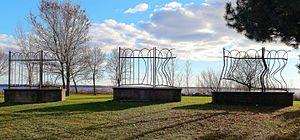
Parc Fort-Rolland à Lachine Montréal
Montréal possède une riche tradition d'art public. Inscrites de plain-pied dans le paysage urbain, les œuvres d'art public façonnent l'environnement de la métropole. Qu'elles soient intégrées aux parcs, aux places publiques, aux bibliothèques ou aux centres culturels, ces œuvres font partie du décor quotidien du montréalais ou du visiteur. Reflet de notre histoire, les œuvres d’art public de la métropole comprennent notamment des sculptures, des monuments, des bustes, des fontaines et des œuvres d’art contemporain.
André Fournelle, né en Angleterre en 1939, est un sculpteur québécois. Son travail touche aussi bien la sculpture conventionnelle que l'installation, la performance et le multimédia. Plusieurs de ses œuvres sont installées dans des lieux publics.